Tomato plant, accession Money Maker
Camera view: vertical (180 deg); turntable rotation: 120 degrees
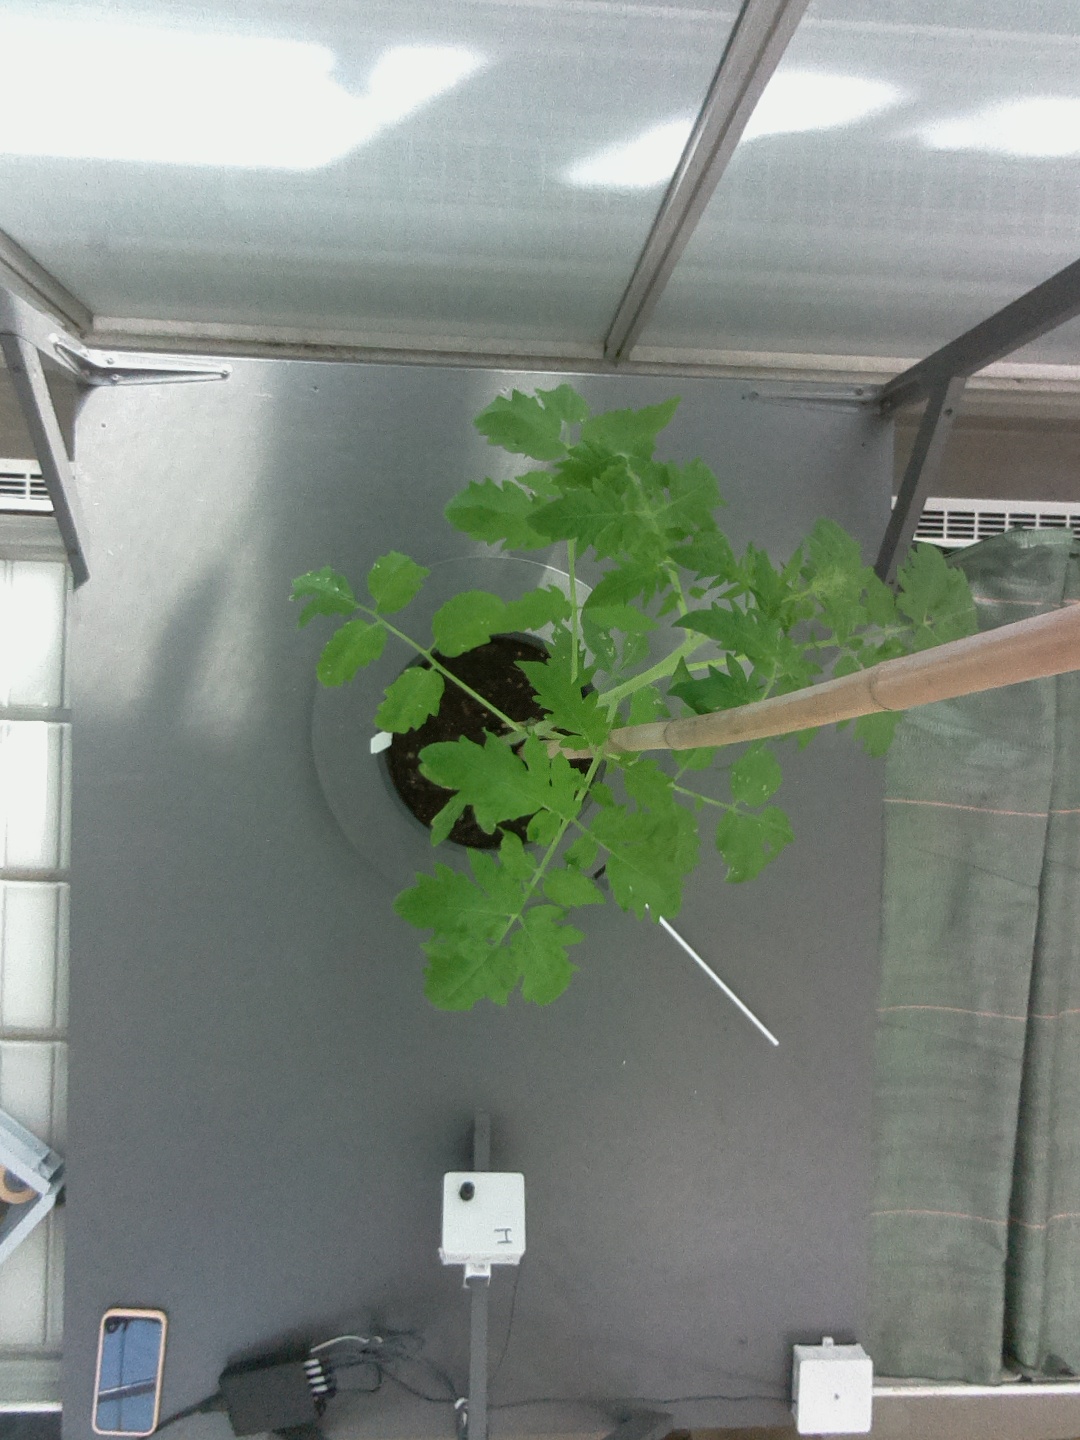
BBCH growth stage 15: 10 of true leaves visible